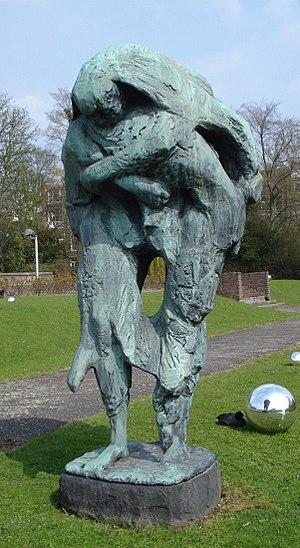
Rotterdam est une commune néerlandaise, située dans la province de Hollande-Méridionale. La population municipale est de 634 660 habitants. Environ 1 424 000 habitent dans son agglomération, qui fait partie de la conurbation de la Randstad. Ses habitants sont les Rotterdamois.